Benedum–Trees Building

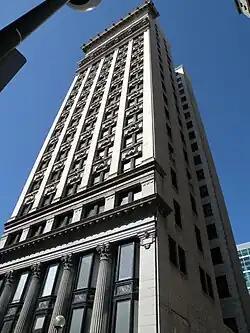

The Benedum–Trees Building, which is located at 223 Fourth Avenue in downtown Pittsburgh, Pennsylvania, was built in 1905. It was commissioned by Caroline Jones Machesney, the daughter and sole heir of a Pittsburgh banker, making it the first skyscraper in the city ordered by and built for a woman.